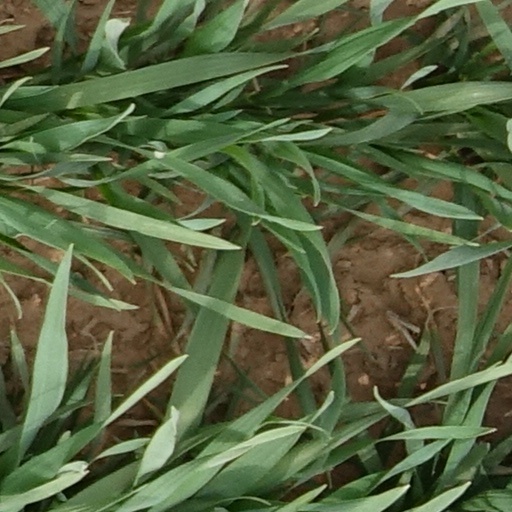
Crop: wheat